Pilibhit

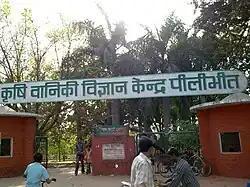
Agricultural and forestry science center, Pilibhit

The city Pilibhit was an administrative unit in the Mughal era under Bareilly suba. For security, the Mughal subedar Ali Mohammed Khan constructed four magnificent gates around the administrative building in 1734 AD. These gates were named "Barellwi Darwaza" at the west, "Hussaini Darwaza" at the east, "Jahanabadi Darwaza" at the north and "Dakhini Darwaza" at the south. Because of a lack of proper maintenance, all the gates have been lost; only their ruins remain. He also constructed a Jama Masjid in Pilibhit.